Brenda Starr, Reporter

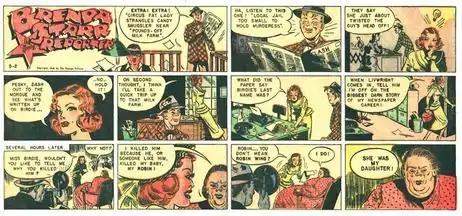
Dale Messick's "Brenda Starr, Reporter" (May 2, 1948)

Brenda has always been a modern woman, noted for her exotic adventures and steamy romances. Dale Messick and later artists concentrated on keeping Brenda contemporary in clothing and hairstyles. Comics historians Steve Duin and Mike Richardson stated that "Dale Messick kept readers enthralled for years over the romance between Brenda Starr and her Mystery Man". Before Messick retired, Brenda finally married the mysterious Basil St. John, her "Mystery Man", whose eye patch and black orchid serum have been a regular plot element. Shortly thereafter, Brenda had a baby girl named Starr Twinkle St. John. Brenda and Basil divorced, and sparks flew when they met again. During one of Basil's reappearances, Brenda discovered Basil had a son named Sage with the talk show host Wanda Fonda. That marriage also ended in divorce. Brenda and Wanda became good friends. Eventually, Brenda was promoted from reporter to editor. Brenda was the daughter of actress Beth Bennet (or Bennett) and her husband Jack Starr. Her mother died under mysterious circumstances and Brenda's grief-stricken father sent her to boarding school.